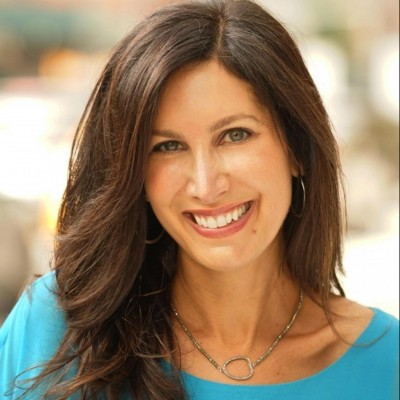
Gender: women